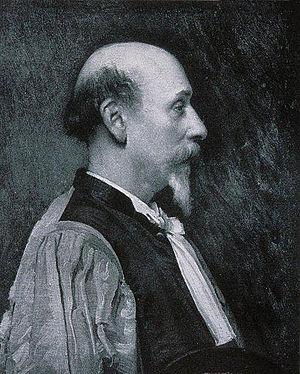
Louis-Auguste Himly. 1906. Bibliothèque nationale et universitaire de Strasbourg
Louis Auguste Himly, né à Strasbourg le 28 mars 1823 et mort à Sèvres le 6 octobre 1906, est un historien et géographe français.